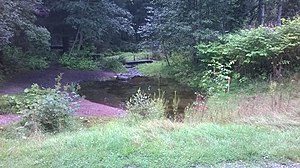
Kungskällan
Vandhul ved Kungskällan
Kungskällan er en kilde i den finske by Kankaanpää i Satakunda.